Rioja DOCa

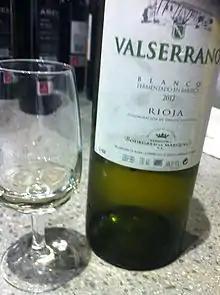
A white Rioja made mostly from Viura

A distinct characteristic of Rioja wine is the effect of oak aging. First introduced in the early 18th century by Bordeaux influenced winemakers, the use of oak and the pronounced vanilla flavors in the wines has been a virtual trademark of the region though some modern winemakers are experimenting with making wines less influenced by oak. Originally French oak was used but as the cost of the barrels increased many bodegas began to buy American oak planks and fashion them into barrels at Spanish cooperages in a style more closely resembling the French method. This included hand splitting the wood, rather than sawing, and allowing the planks time to dry and "season" in the outdoors versus drying in the kiln. In recent times, more bodegas have begun using French oak again and many will age wines in both American and French oak for blending purposes.